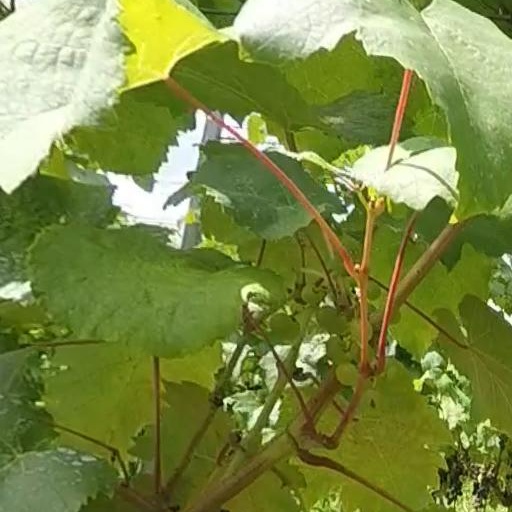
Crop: grape